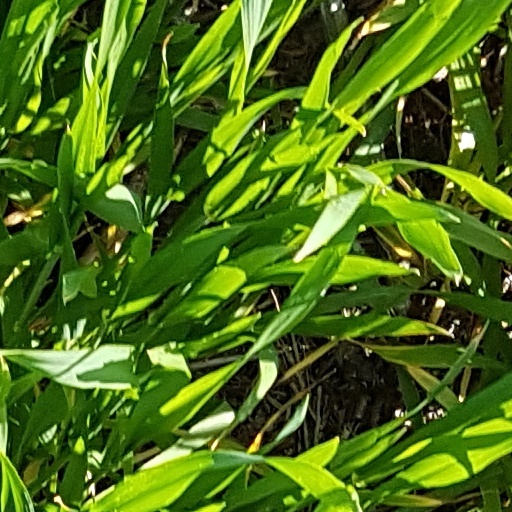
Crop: wheat